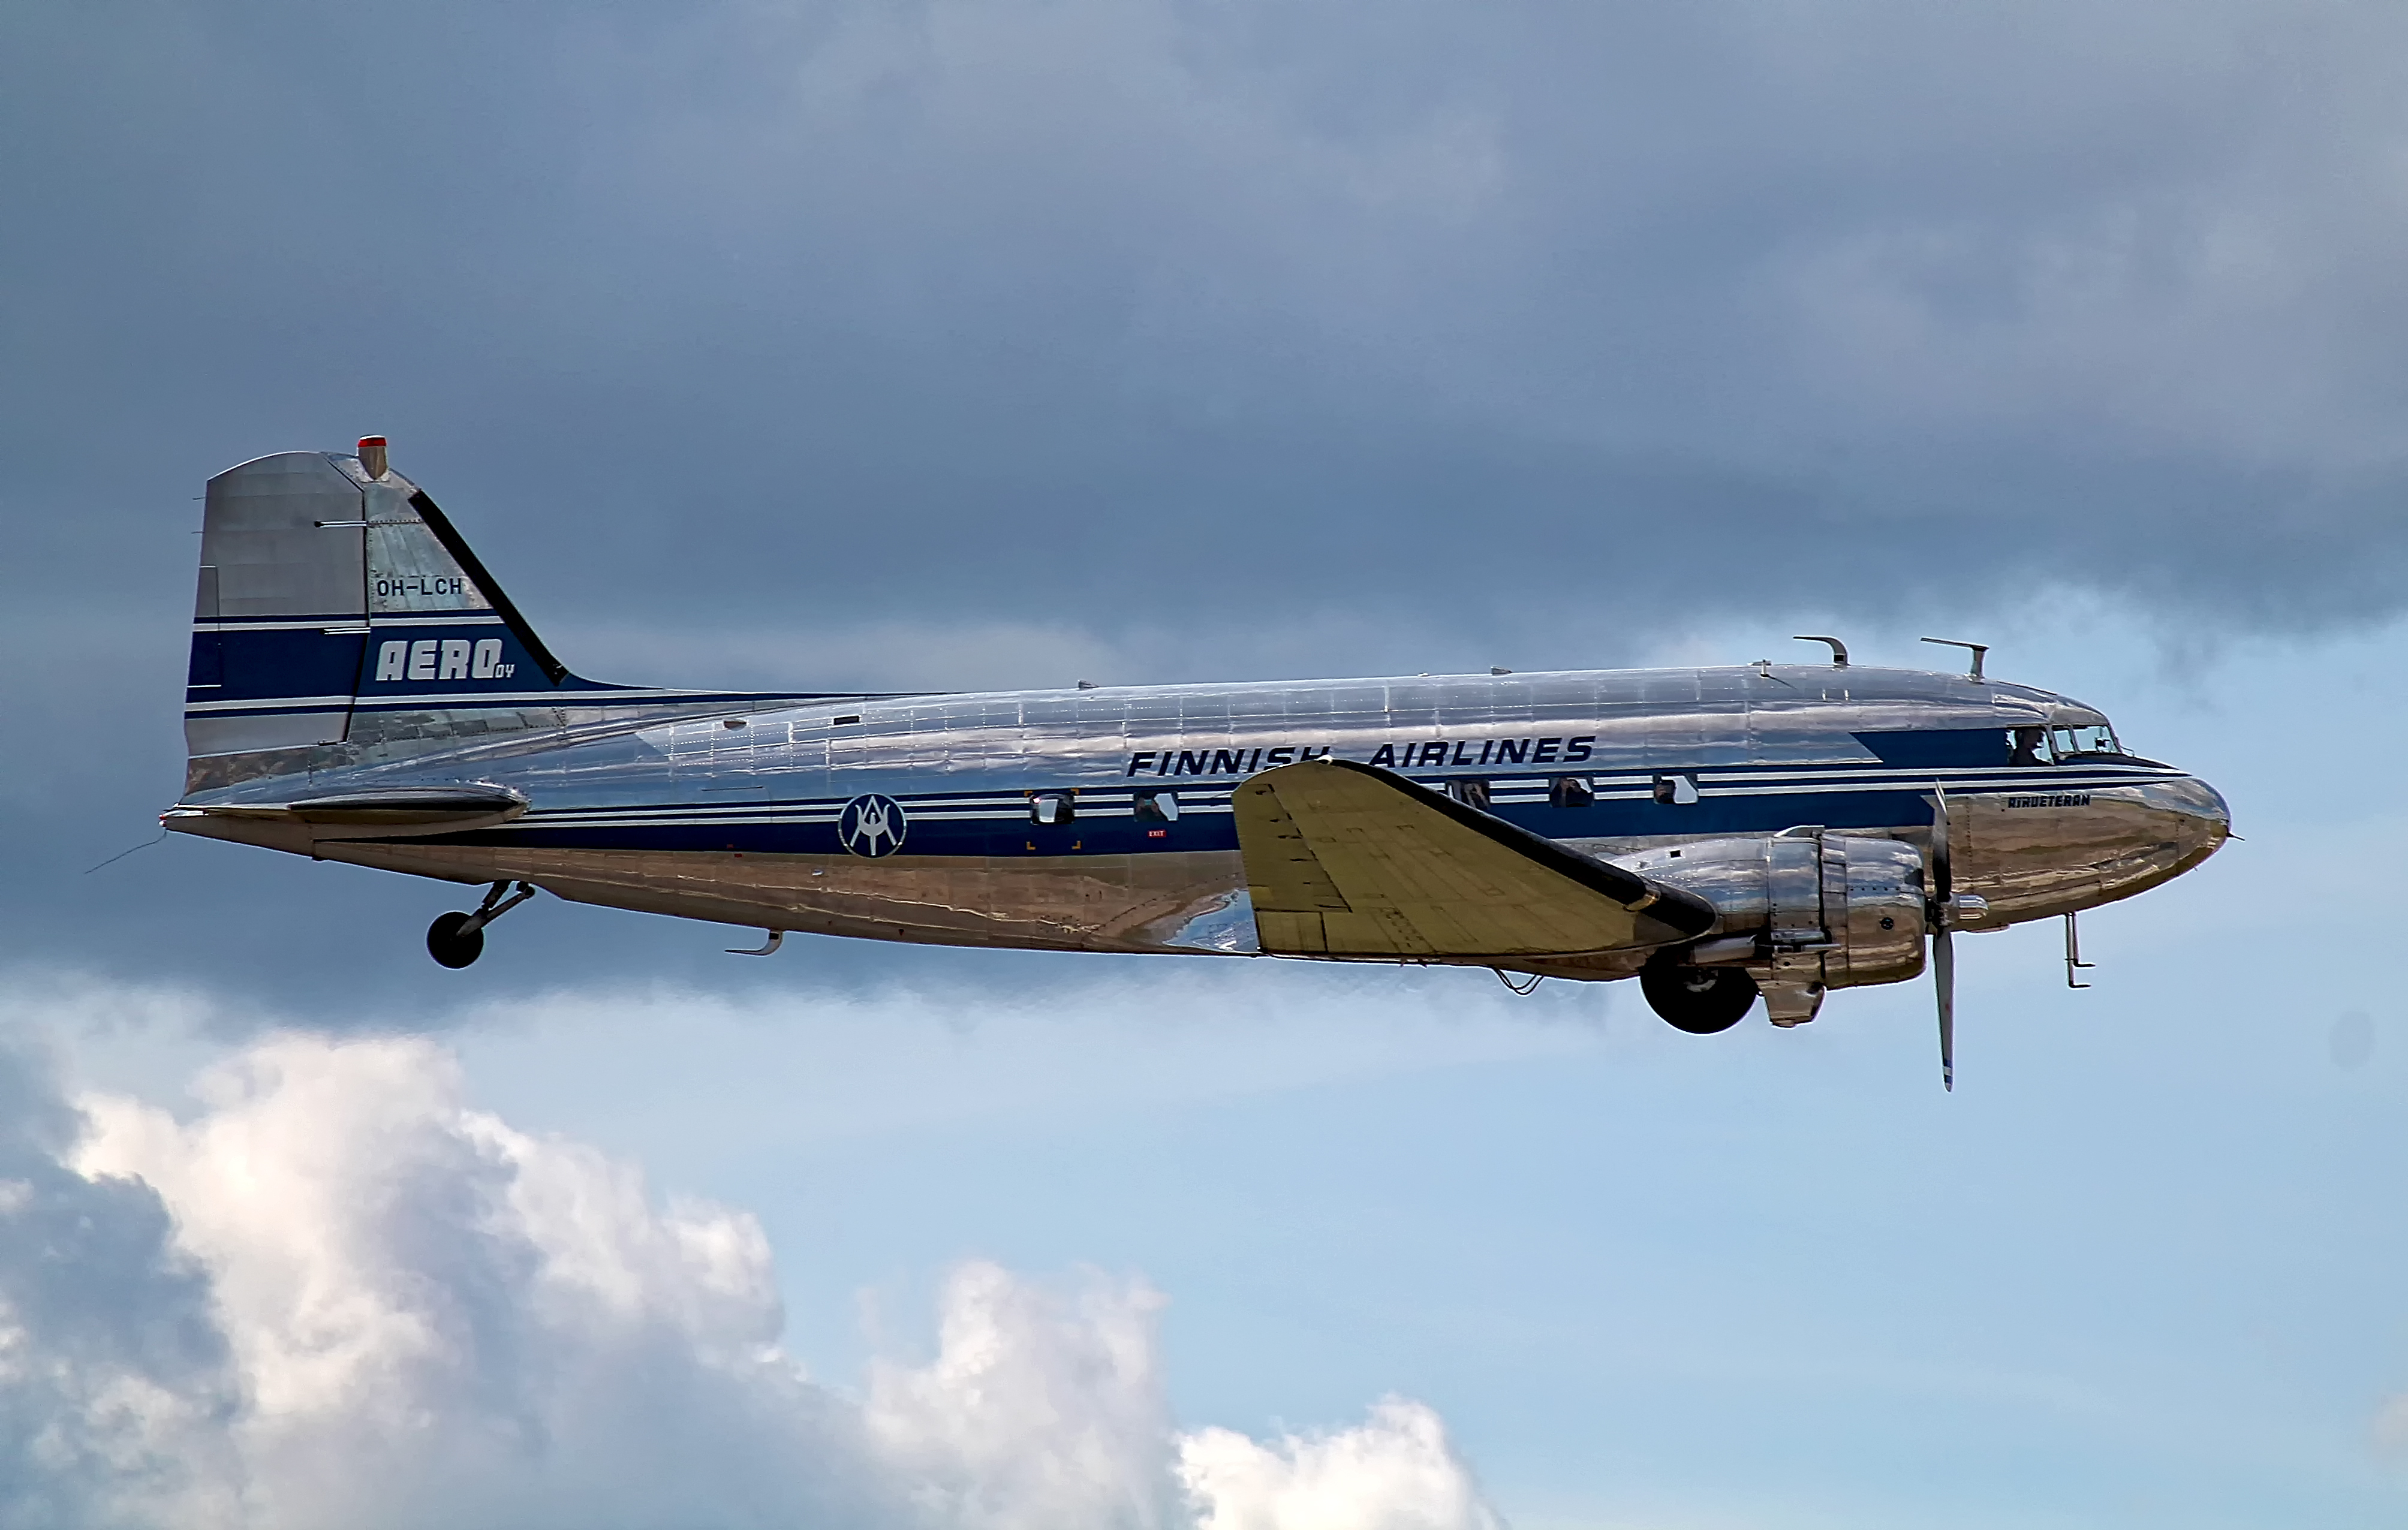
airport, airplane, plane, aircraft, vehicle, airline, aviation, flight, airliner, finland, helsinki, airlines, dc3, airfield, douglas, takeoff, aero, helsinkimalmi, malmi, finnish, airveteran, ohlch, air force, cargo aircraft, military aircraft, atmosphere of earth, narrow body aircraft, propeller driven aircraft, military transport aircraft, douglas dc 3, douglas dc 7